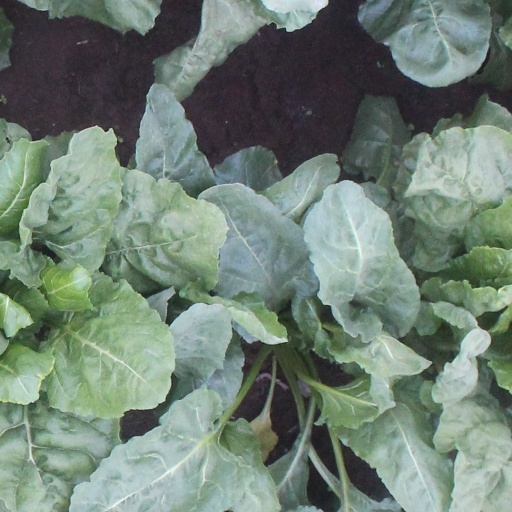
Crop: sugar beet